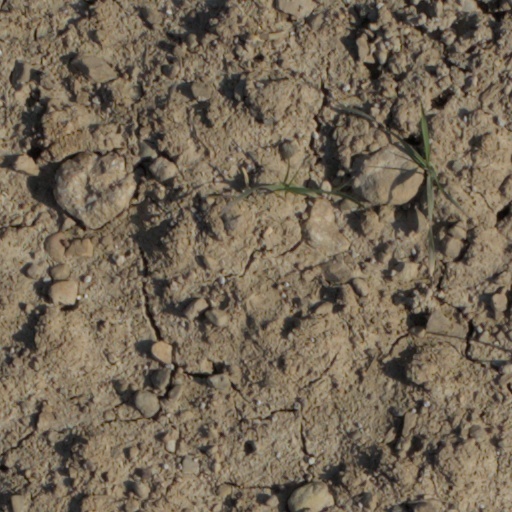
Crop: wheat